Young Girls (painting)

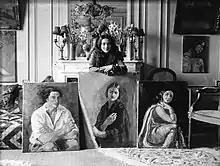
Amrita Sher-Gil with three of her paintings in Paris

Amrita Sher-Gil (1913–1941) was born in Hungary to an Indian aristocrat and his artistic Hungarian wife. After the First World War the family moved to Simla, India, where she spent her early teens. There, she was influenced by her uncle, Ervin Baktay, who introduced her to Nagybánya artistic methods and plein air painting. He encouraged her to carefully observe the reality around her and transfer it to her work, particularly using live models. In 1929, at the suggestion of Baktay, the family moved to Paris so that Sher-Gil could study art; she was then 16 years and was admitted at first to the Académie de la Grande Chaumière and later the Beaux-Arts de Paris. Between 1930 and 1932, in Paris, she created over 60 oil paintings, including "Young Girls", completed in 1932 at the age of 19. Two years later she would return to India where her style of painting would concentrate on painting Indians.